Cowes, Victoria

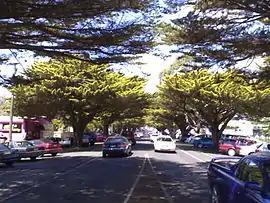
Golden Cypress trees on Thompson Avenue

Cowes is the main township on Phillip Island in the Gippsland region of Victoria, Australia. Located approximately two hours' drive from Melbourne, it is also accessible from Melbourne by bus or passenger ferry from Stony Point on the Mornington Peninsula. Positioned on the northern coast of Phillip Island, Cowes faces French Island and the Mornington Peninsula, offering sweeping views across Western Port Bay. According to the 2021 census, Cowes had a population of 6,593. Its north-facing Cowes Beach was named the 10th best beach in Australia for 2025, known for its safe swimming conditions and family-friendly atmosphere.